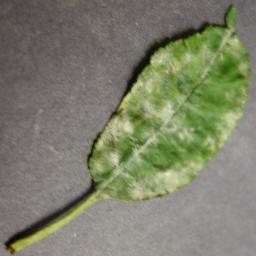
Label: Cherry___Powdery_mildew